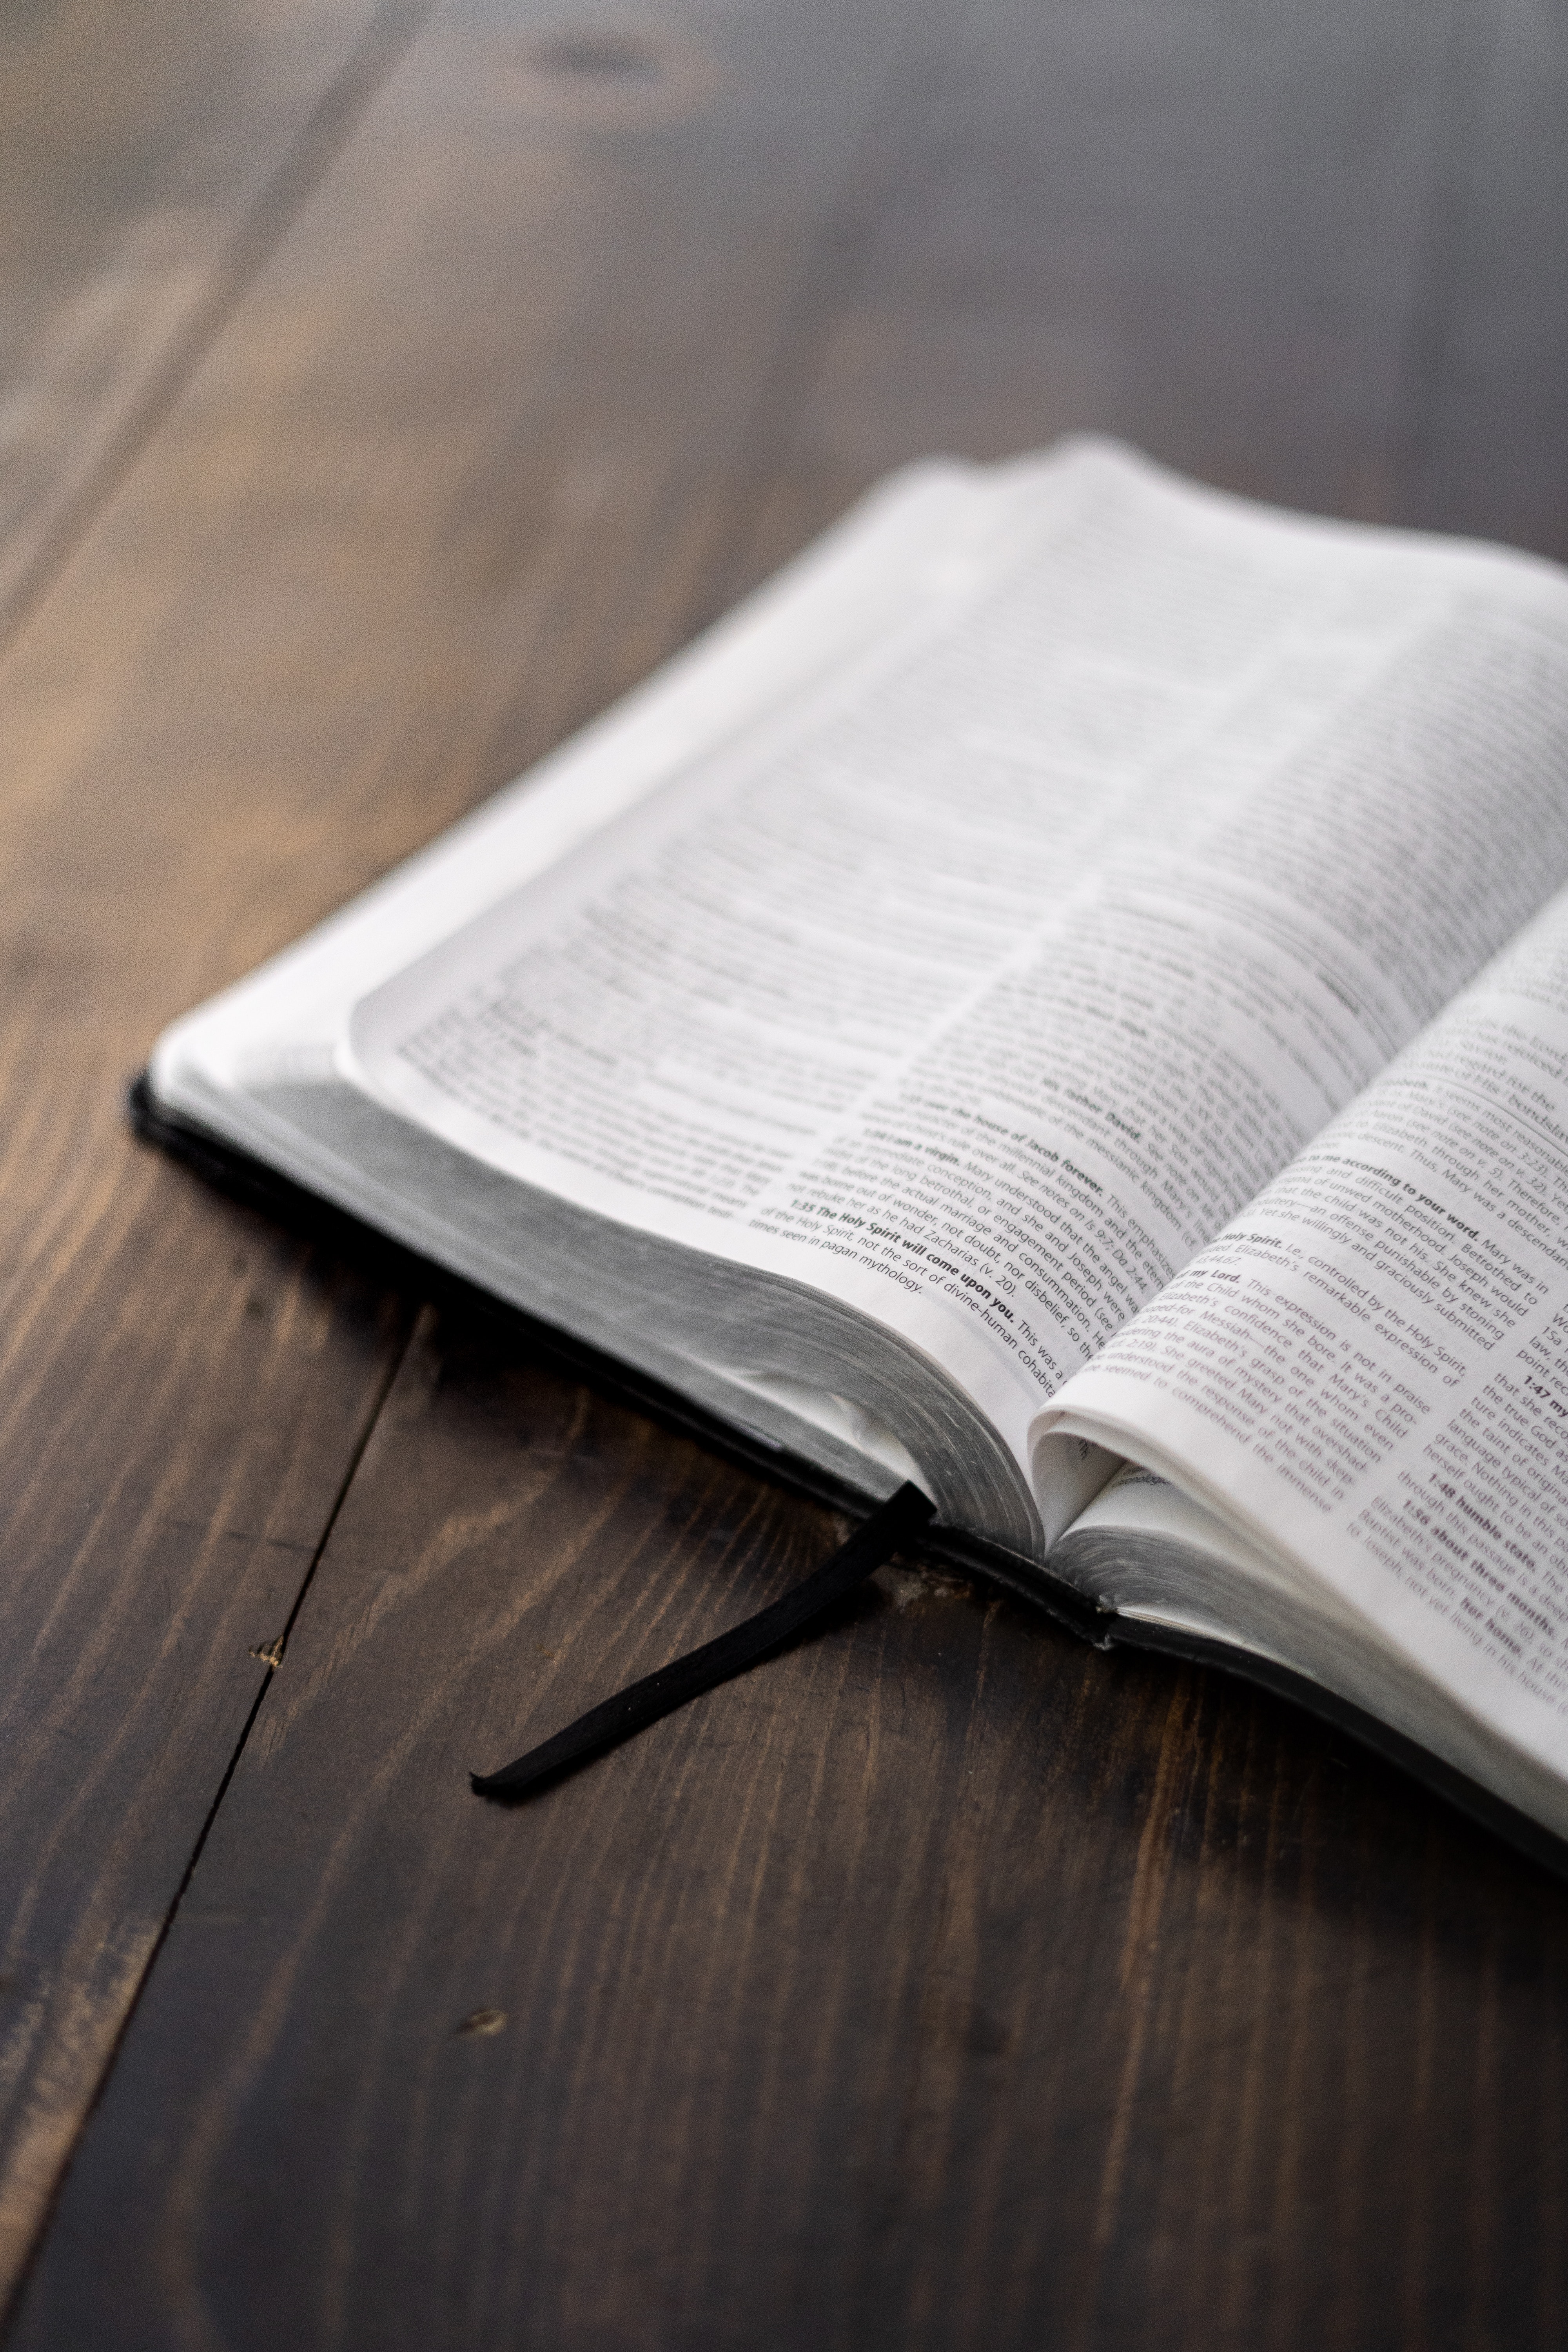
book, hand, wood, publication, font, hardwood, flooring, paper, wood stain, plank, paper product, still life photography, wood flooring, plywood, varnish, document, darkness, art, writing, laminate flooring